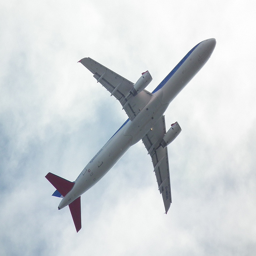
A jet is viewed from underneath as it flies through the air.
A big commercial plane flying in the sky.
A large white airplane flying high up in the air.
An airplane is taking off for flight to a new airport.
The undercarriage of the twin engine airliner is all white.